Ruth Hubbard

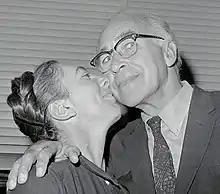
Hubbard and Wald in 1967

Ruth Hubbard was married to WWII GI and fellow Harvard graduate Frank Hubbard in 1942. Ruth fondly remembered the months that the pair spent traveling via motorcycle across Europe as Frank researched harpsichords. The couple divorced in 1951.